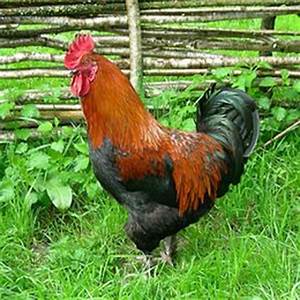
Label: chicken